African Americans in Omaha, Nebraska

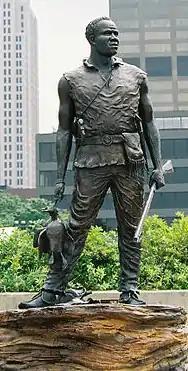

First recorded in the Omaha area in 1804, Black people have been present throughout the community for more than 220 years. Black people are first recorded arriving in the area that became the city when York came through in 1804 with the Lewis and Clark expedition and the residence of Jean Baptiste Point du Sable who lived at Fort Lisa for an extended period in 1810. There were also enslaved Black people at the Winter Quarters of the Church of Jesus Christ of Latter-day Saints in 1846. The first free Black settler in the city arrived in 1854, the year the city was incorporated.